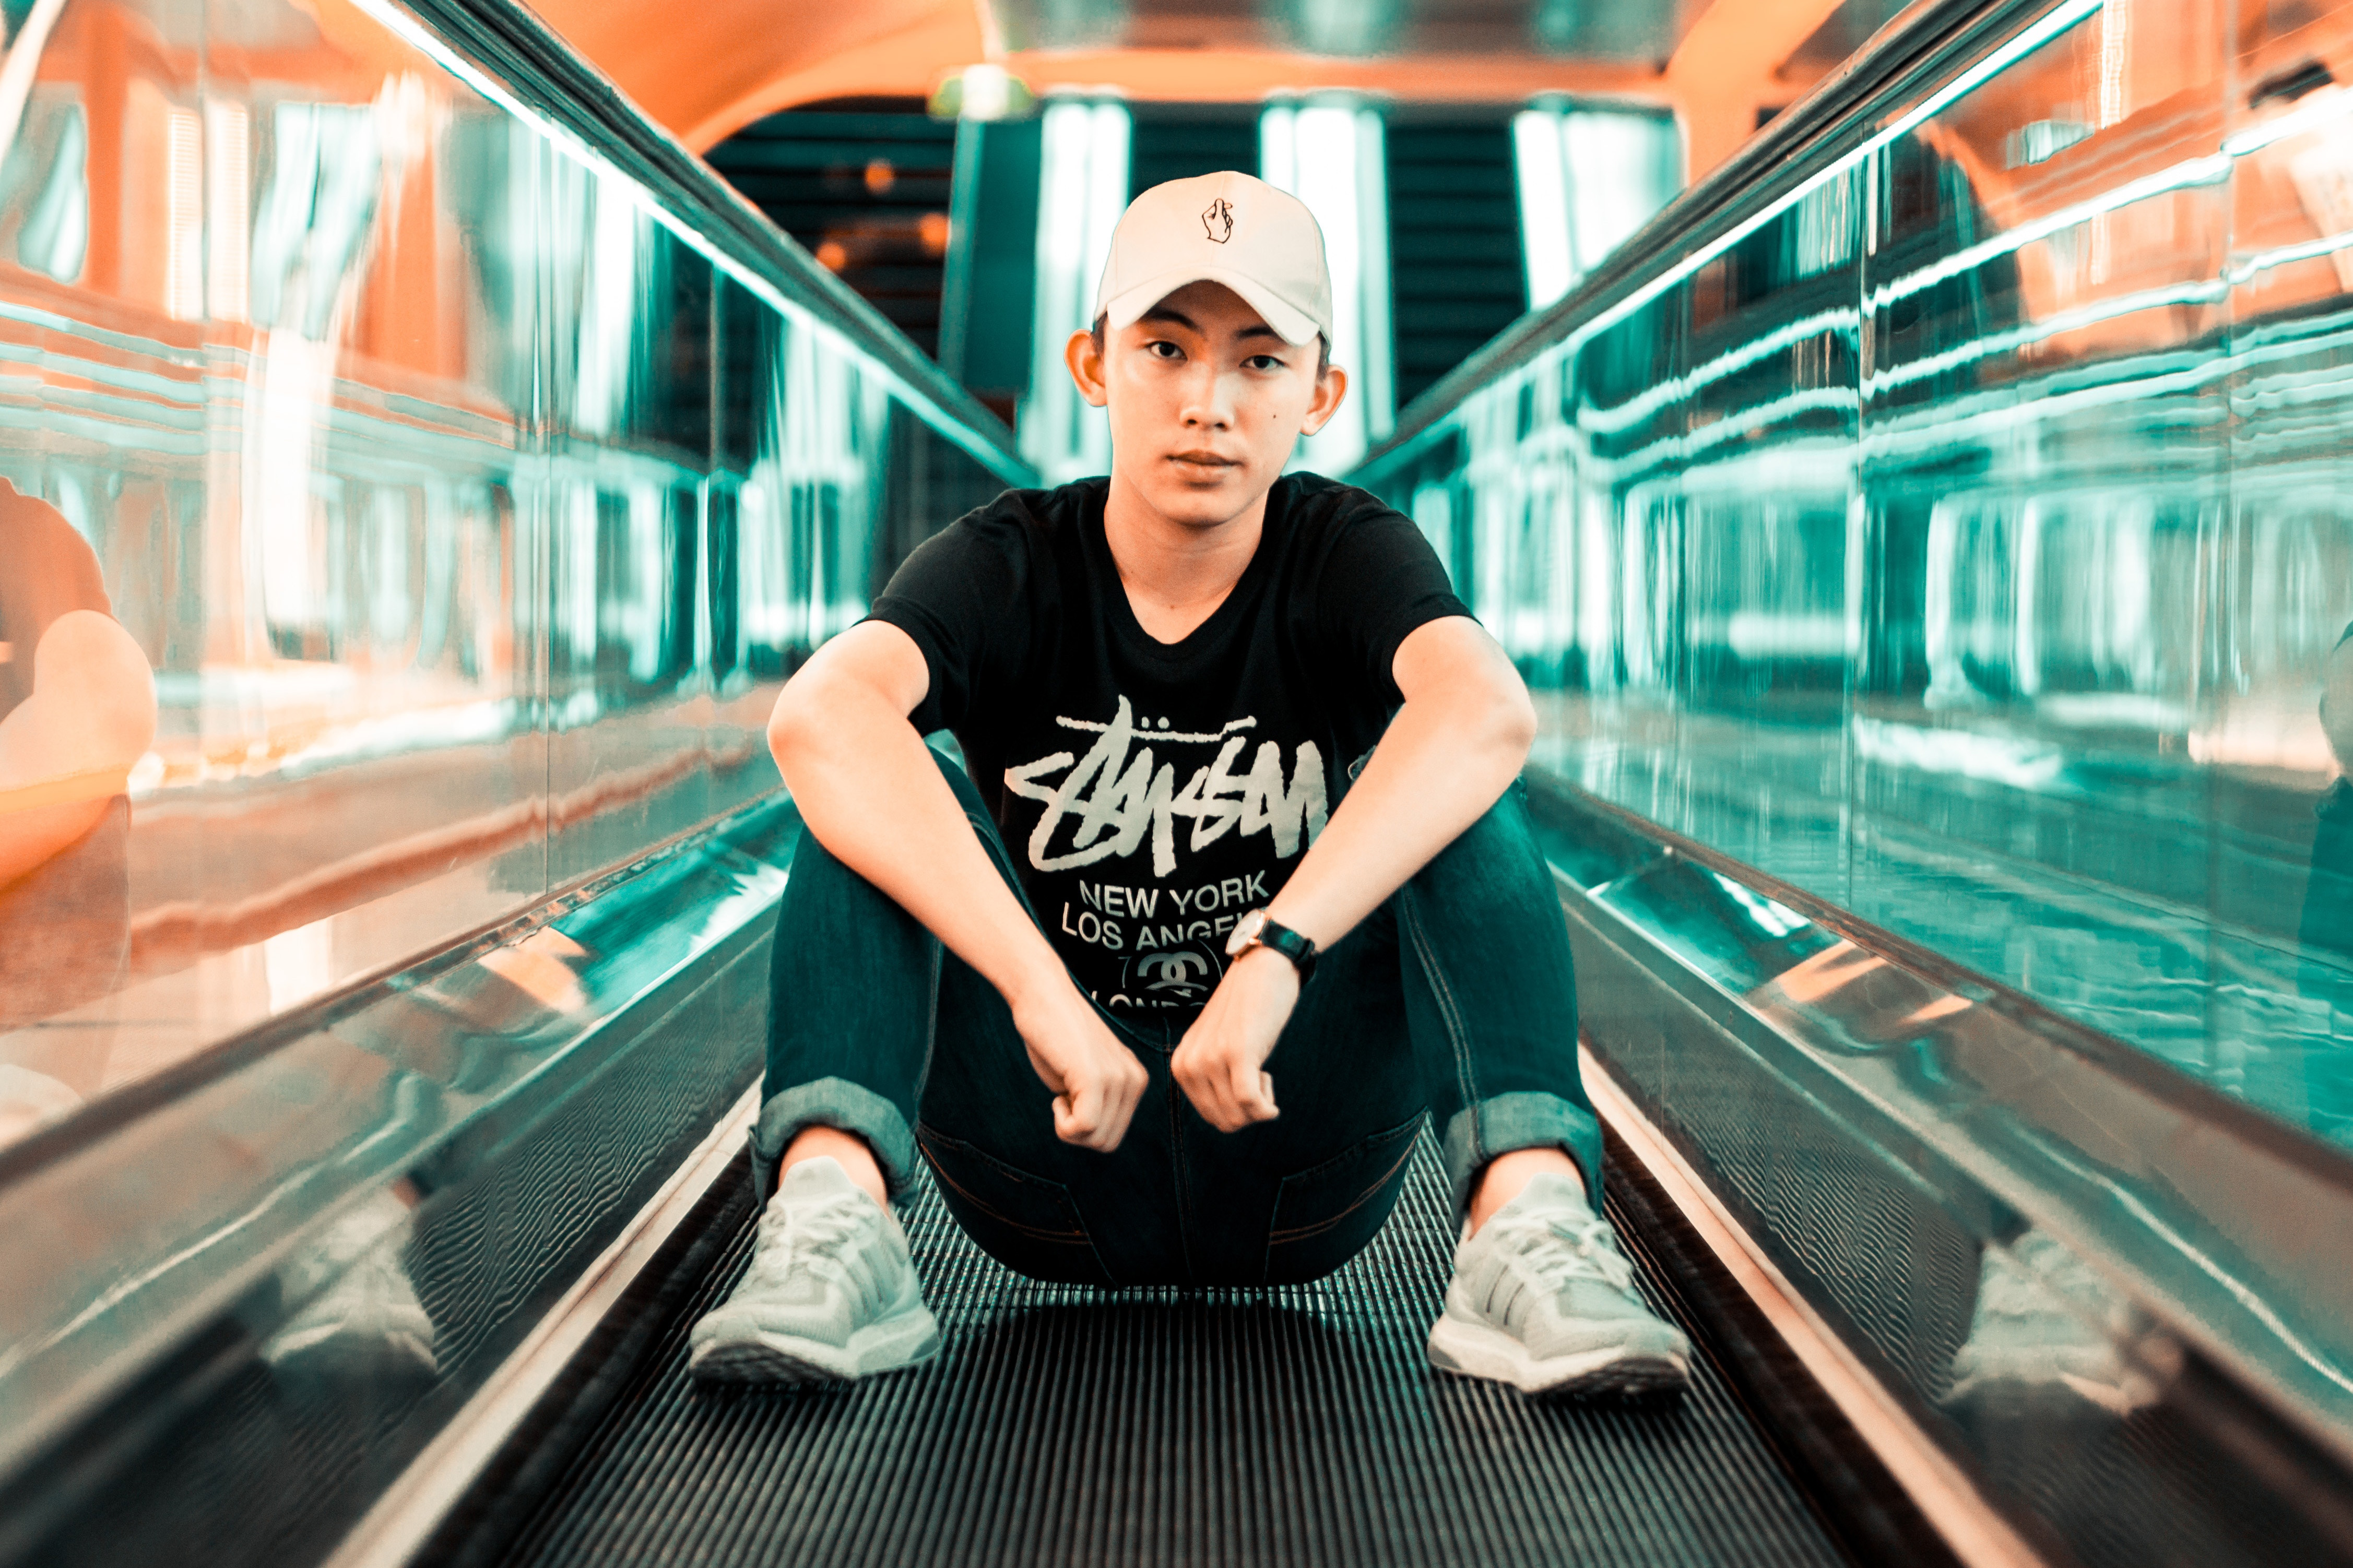
cool, snapshot, escalator, sitting, t shirt, leisure, photography, headgear, sportswear, photo shoot, top, vehicle, cap, black hair, street